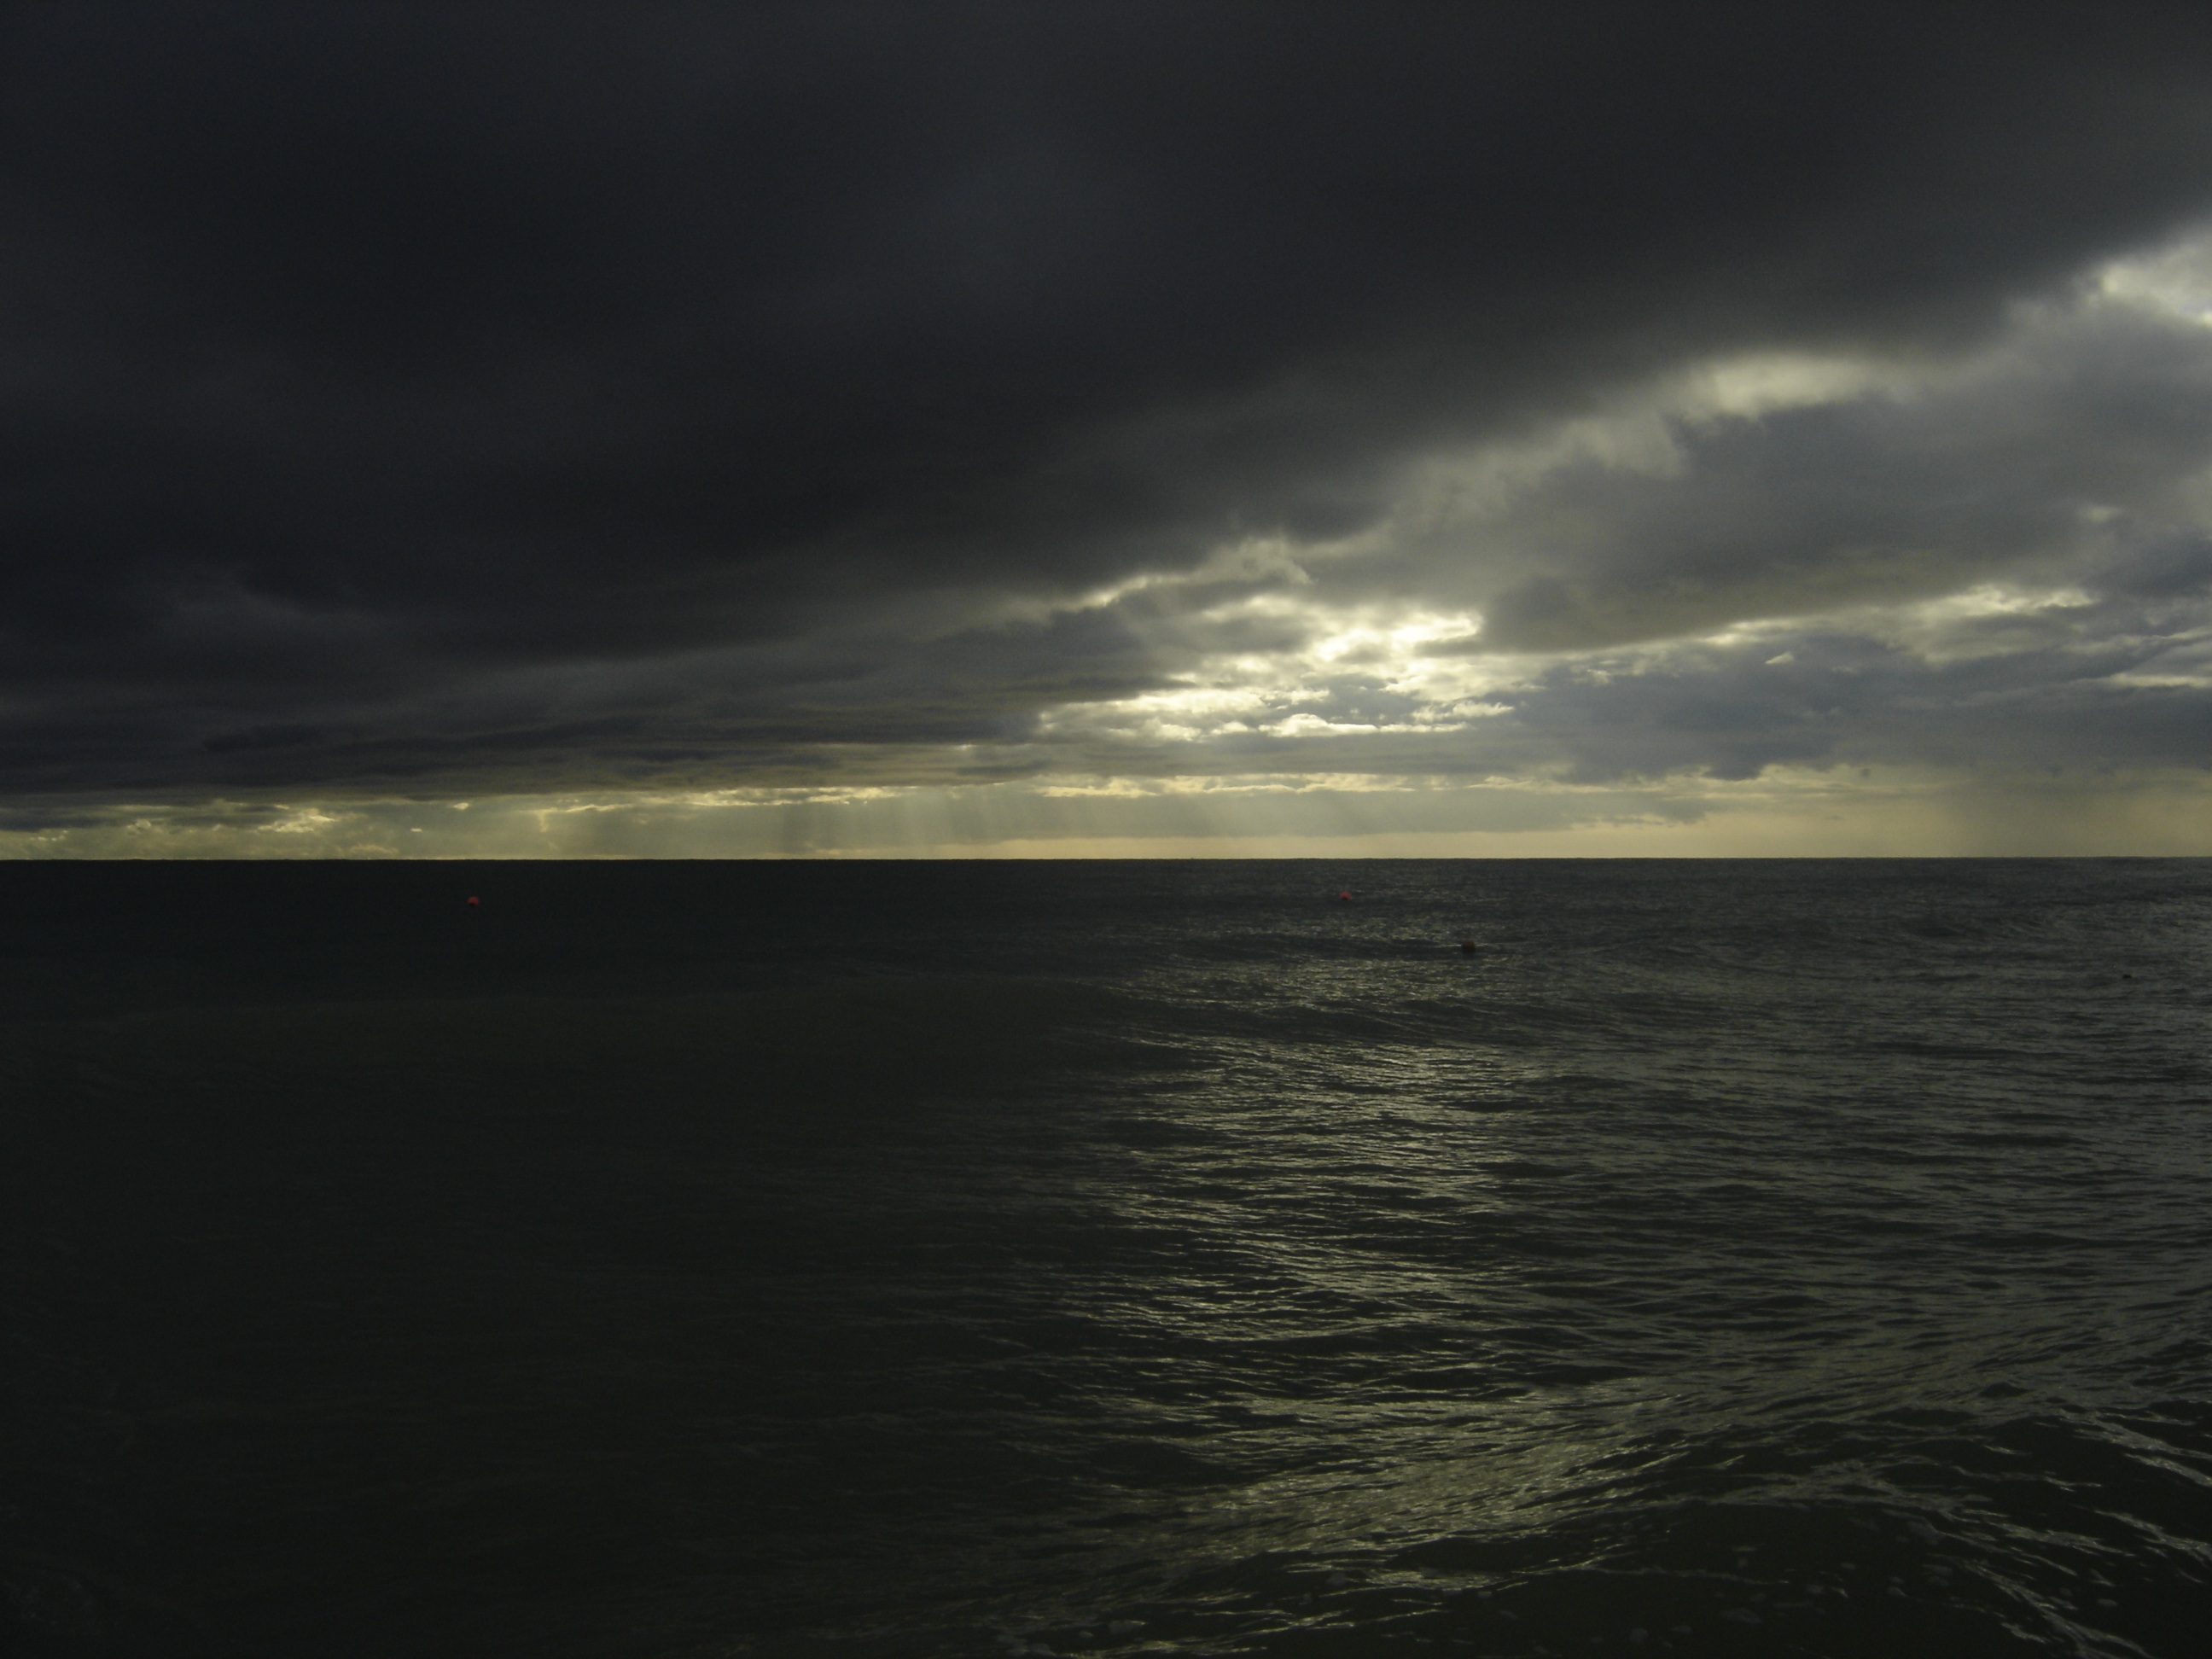
beach, sea, coast, ocean, horizon, light, cloud, sky, sun, sunrise, sunset, sunlight, morning, shore, wave, dawn, atmosphere, summer, dusk, evening, reflection, weather, bay, darkness, body of water, clouds, black sea, meteorological phenomenon, wind wave